Personification

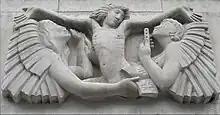
"Ariel between Wisdom and Gaiety" with the Latin inscription "obsculta", a word that doesn't mean just 'listen', but also 'obey' by Eric Gill, Broadcasting House, 1932.

Personification as an artistic device is easier to discuss when belief in the personification as an actual spiritual being has died down; this seems to have happened in the ancient Graeco-Roman world, probably even before Christianisation. In other cultures, especially Hinduism and Buddhism, many personification figures still retain their religious significance, which is why they are not covered here. For example, Bharat Mata was devised as a Hindu goddess figure to act as a national personification by intellectuals in the Indian independence movement from the 1870s, but now has some actual Hindu temples.